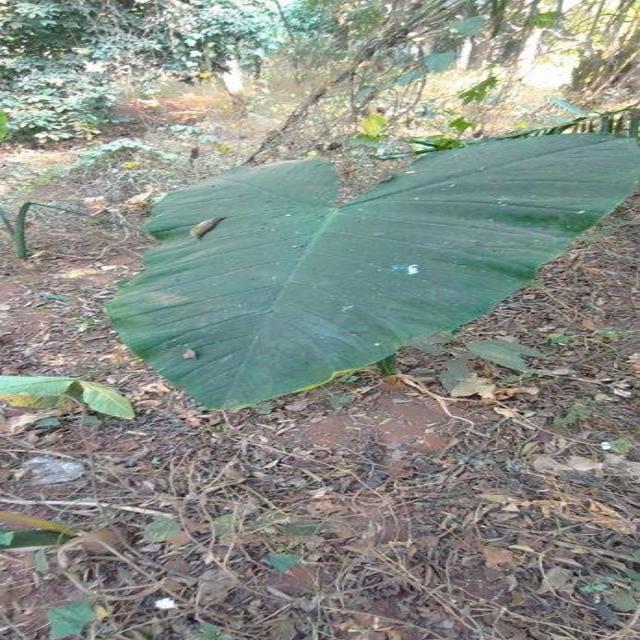
Label: Early_Blight